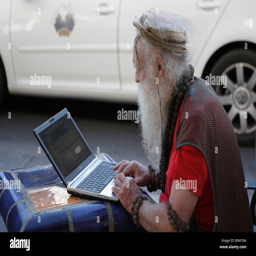
old man with long white beard sitting in street cafe with a laptop